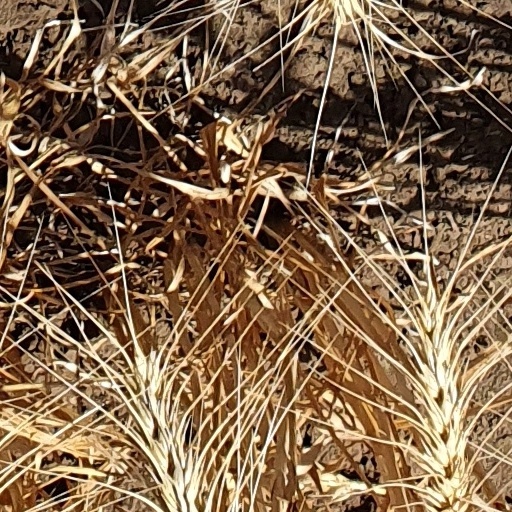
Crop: wheat